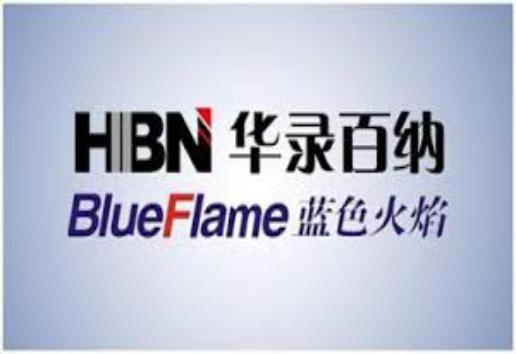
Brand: hualu
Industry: Electronic